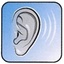
Concepts: Ear
Sound
Hearing